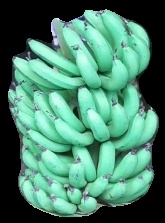
Variety: pachbale
Grade: grade1